Earth and Blood

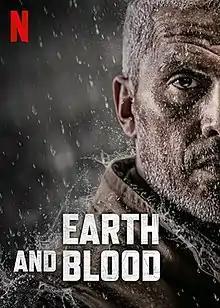
Film poster

Earth and Blood is a 2020 French action thriller film directed by Julien Leclercq and starring Sami Bouajila, Eriq Ebouaney and Samy Seghir. The film is about a violent showdown at an isolated sawmill that occurs when a young employee hides eight kilos of a gang's stolen cocaine at the mill. When the heavily armed gang members come to recover their drugs, the sawmill owner stages a last stand to protect his teenage daughter.